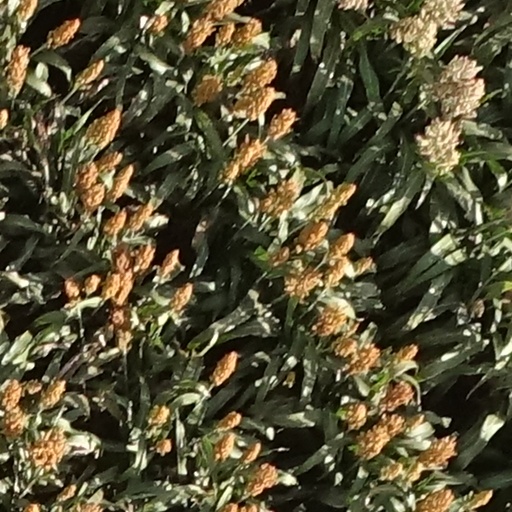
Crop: sorghum